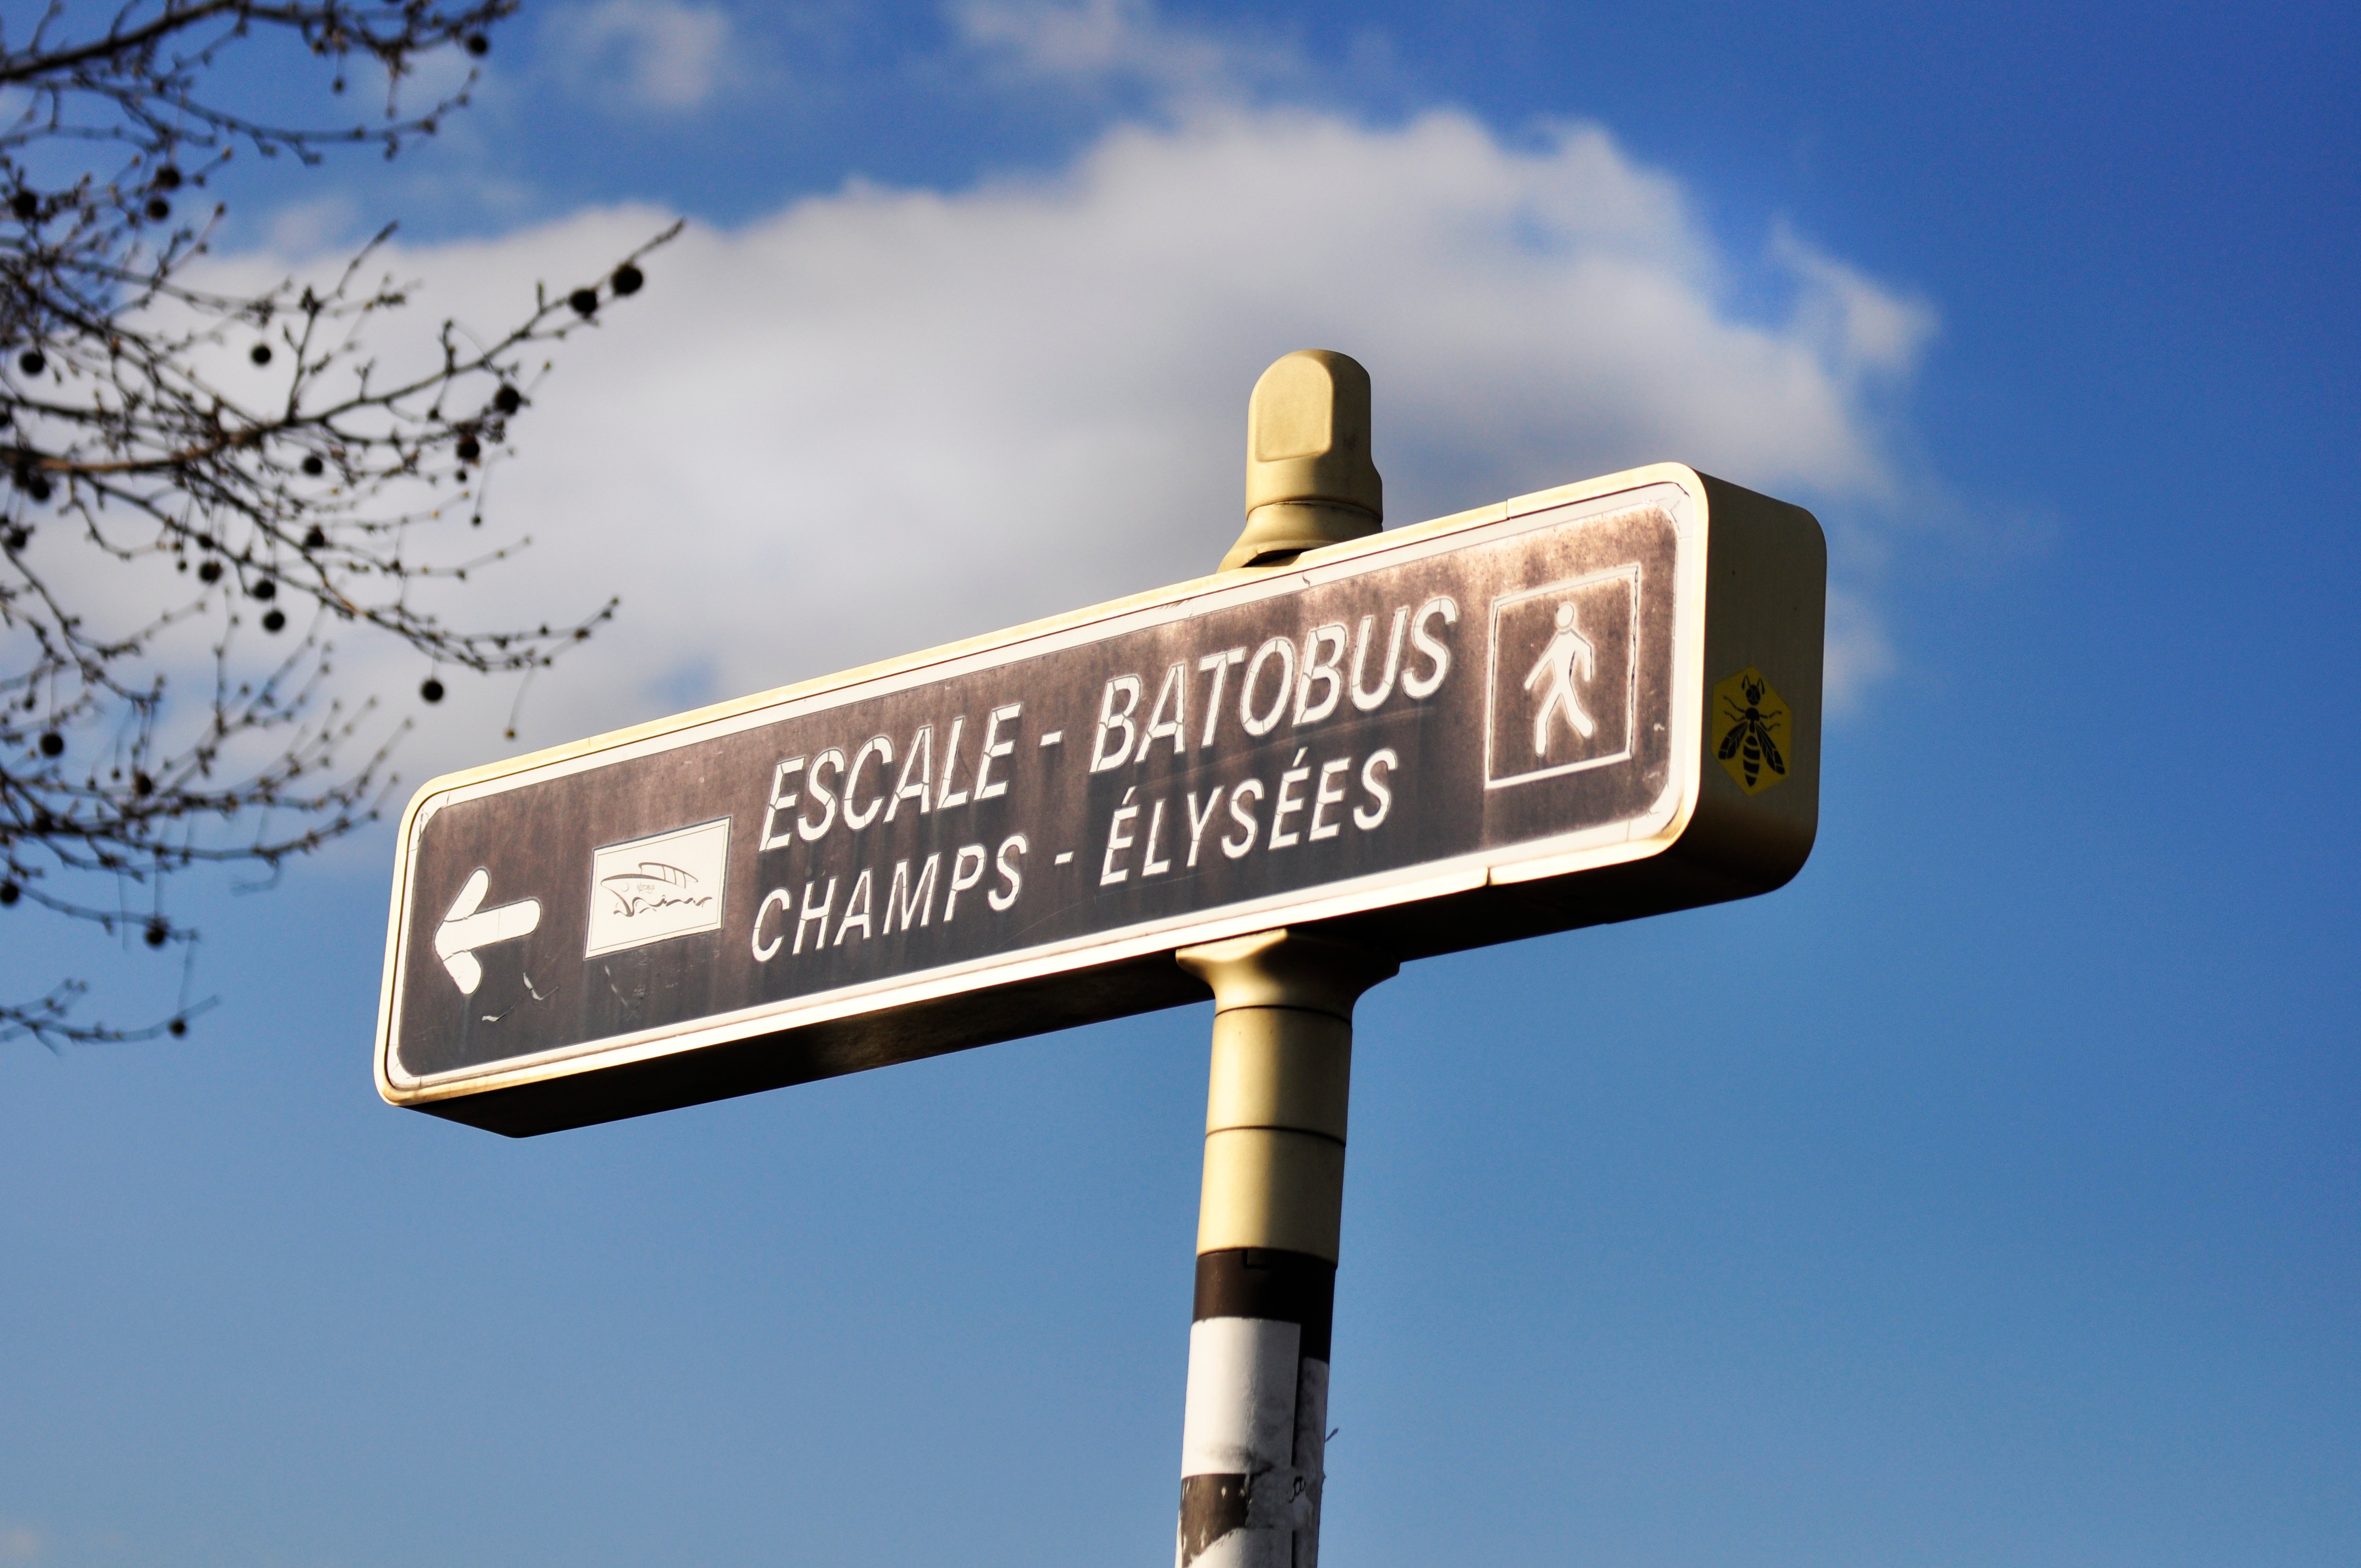
sign, street sign, signage, traffic sign